Estate houses in Scotland

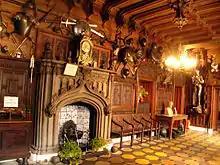
The entrance hall of Abbotsford House, which helped define the synthesised Victorian Renaissance style of the Scots Baronial interior

In the eighteenth century the development of the Grand Tour took young Scottish aristocrats to the continent, particularly Rome, which was home to the exiled Jacobite Stuarts. This in turn fuelled interest in classical and Renaissance styles, and the buying of artistic works, particularly sculptures. However, the only major Scottish collection of marble before the nineteenth century was that of James Johnstone, 2nd Marquess of Annandale. As in England, commissions of new statuary tended to be crafted in relatively cheap lead and even more economical painted or gilded plaster. The plasterwork of John Cheere's yard in London was particularly in demand. Also important was the work from the yard of John Bacon (1740–99). Bacon was also a partner in Mrs Eleanor Coade's "Artificial Stone Manufactory" at Lambeth in London. This produced a buff coloured ceramic that could be moulded to provide fine detail, and be fired in sections, but was impervious to frost and fire. Much cheaper than carved stone, Coadstone was used for sphinxes, balustrading, capitals, coats of arms, tablets and ornamental vases. It was used extensively by the Adam brothers, particularly in the houses they built in Scotland, such as Cullen, Banff, Culzean Castle, Ayrshire, Dunbar Castle, East Lothian, Gosford House, East Lothian and Wedderburn, Berwickshire. They also supplied sculpture, candelabra and cippi that made up the neo-classical Adam Style.